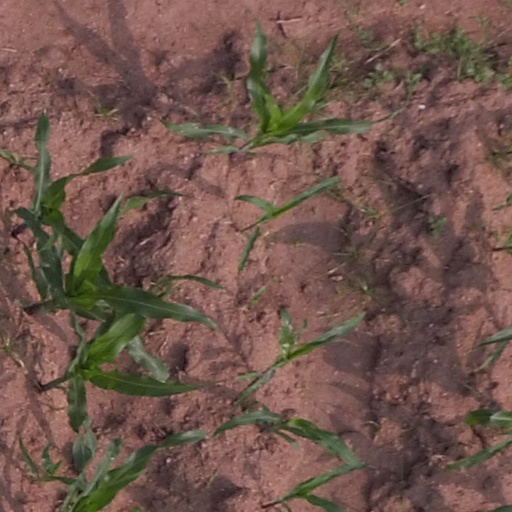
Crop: maize; corn